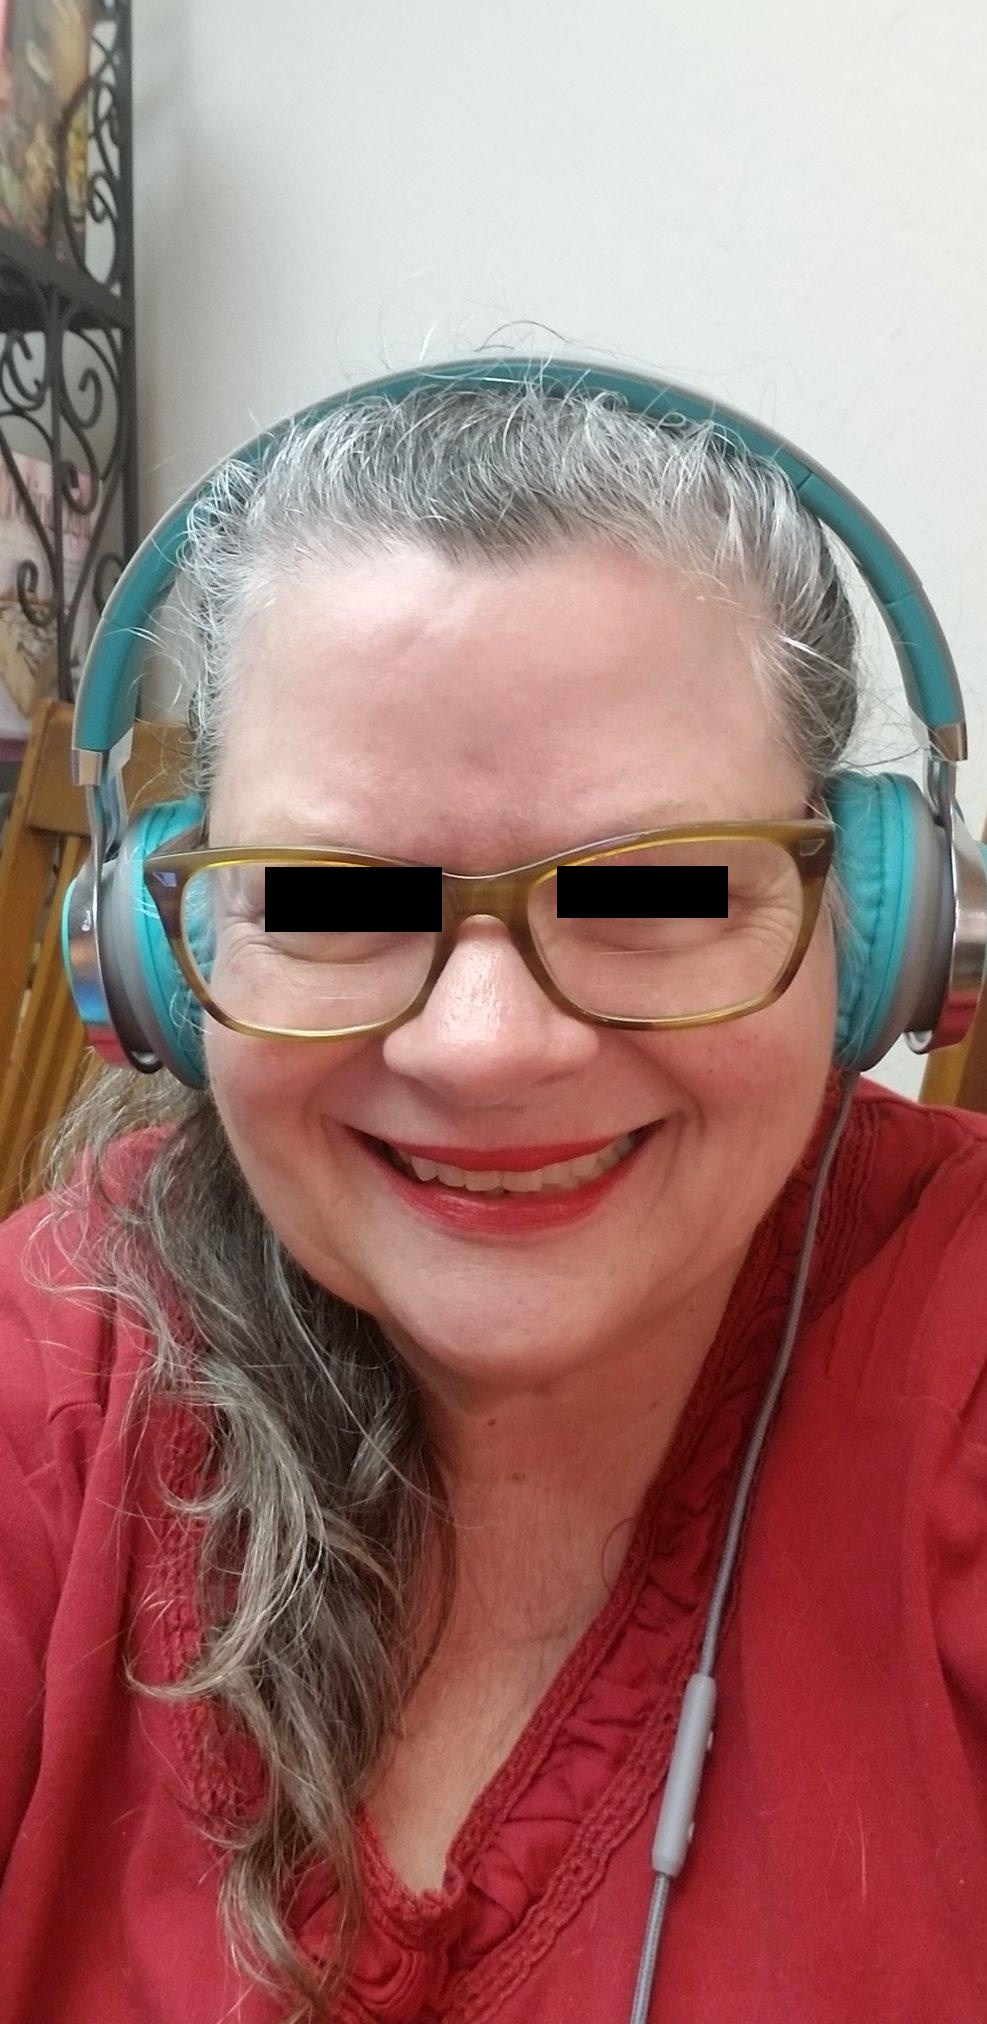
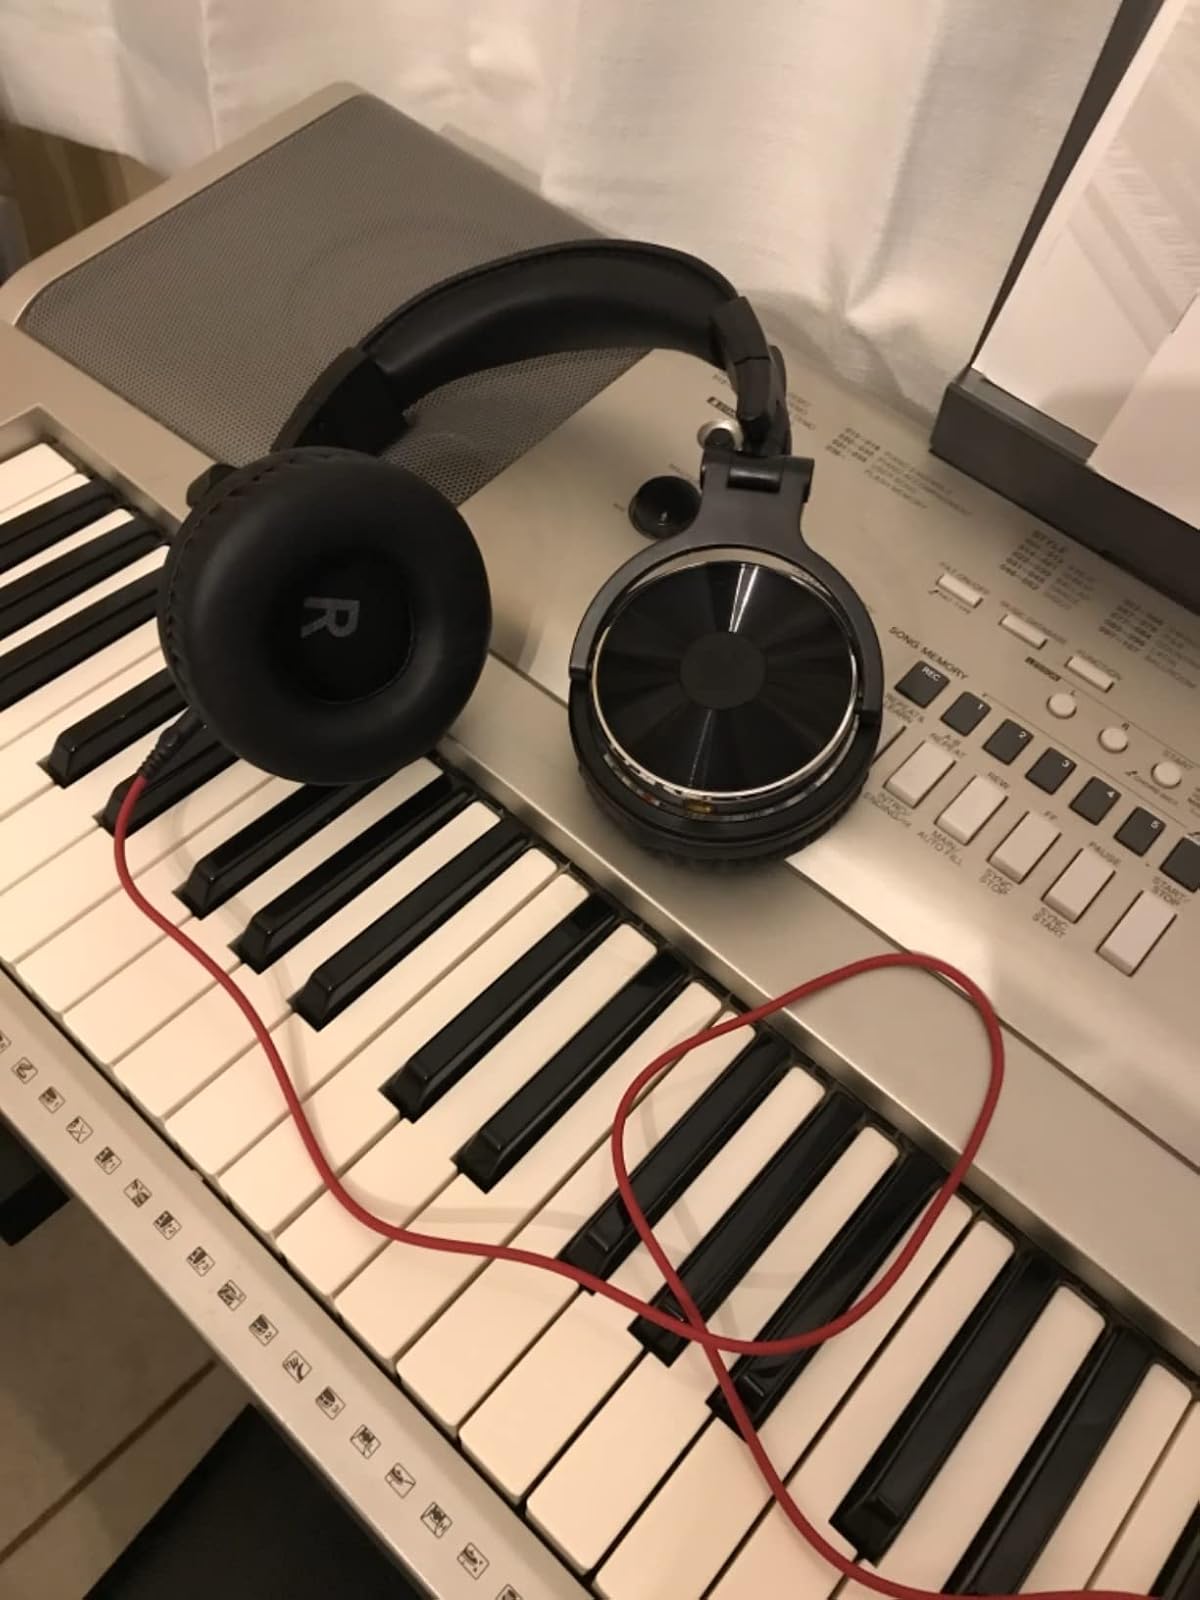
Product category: headphones
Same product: no